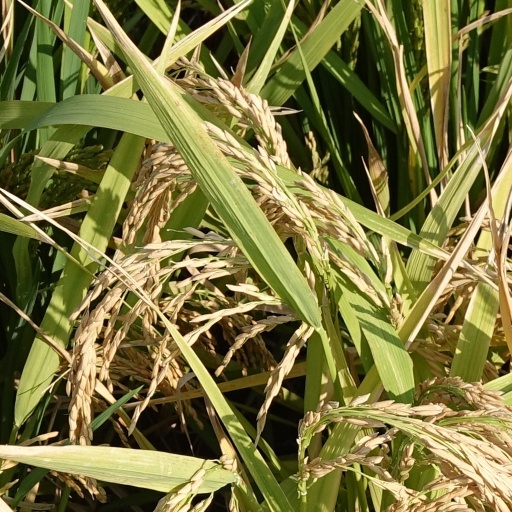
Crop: rice